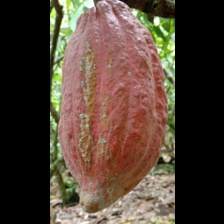
Label: sana